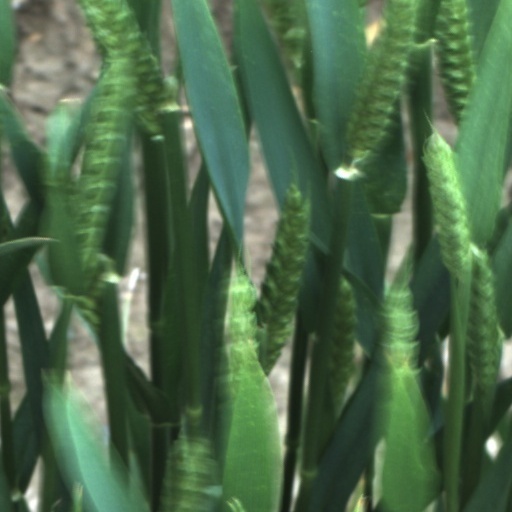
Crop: wheat